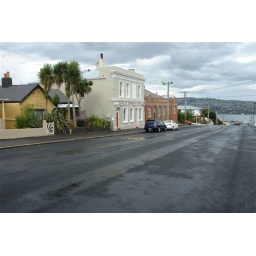
Our new house from the street (photo by Keith)